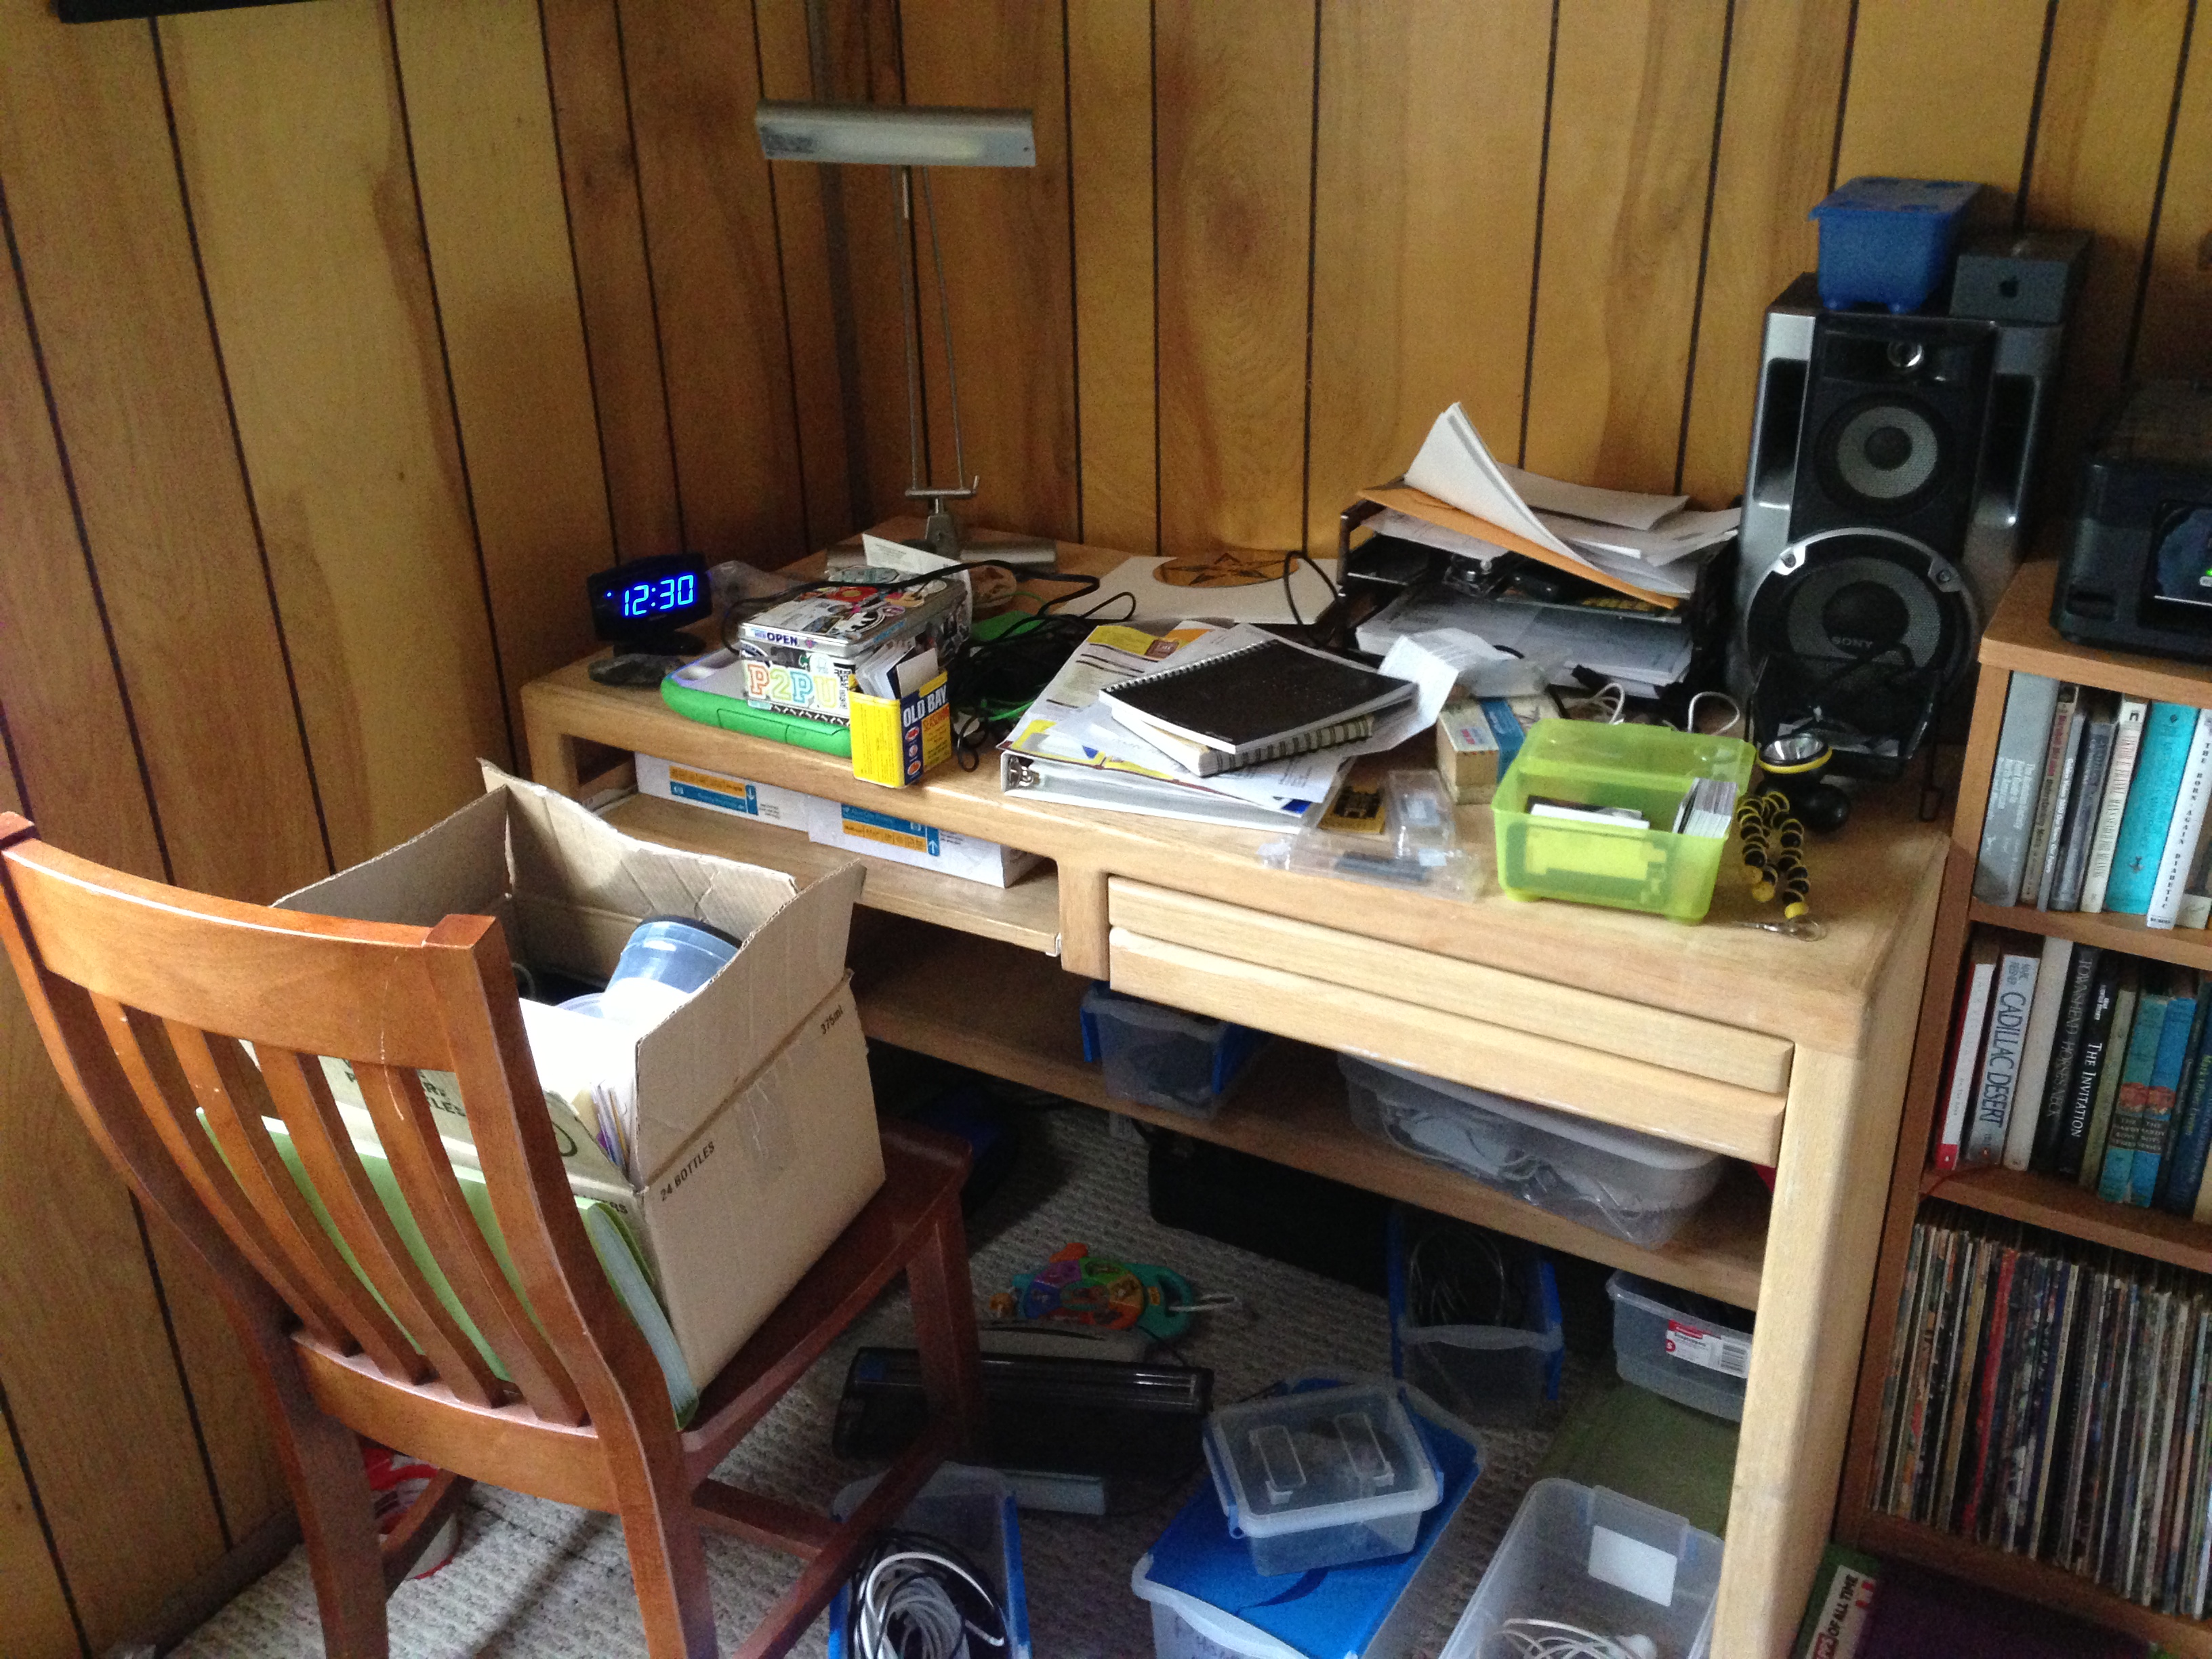
desk, home, furniture, room, art, uploaded by flickrmobile, flickriosapp filter nofilter